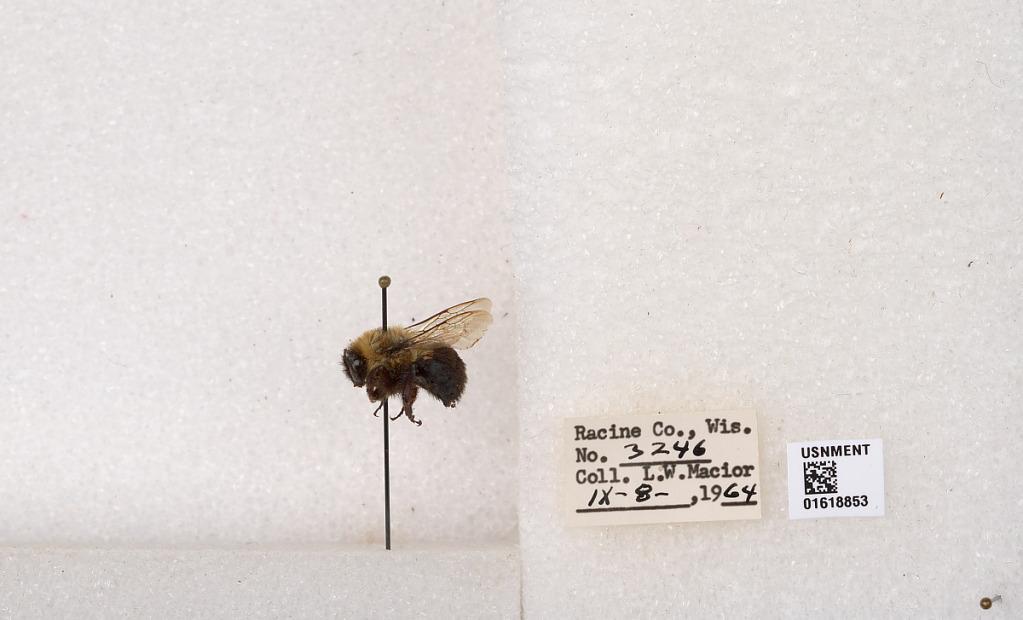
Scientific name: Bombus impatiens Cresson
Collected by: L. Macior
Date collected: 1964-9-8
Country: United States
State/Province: Wisconsin
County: Racine
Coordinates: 42.7299, -87.8123